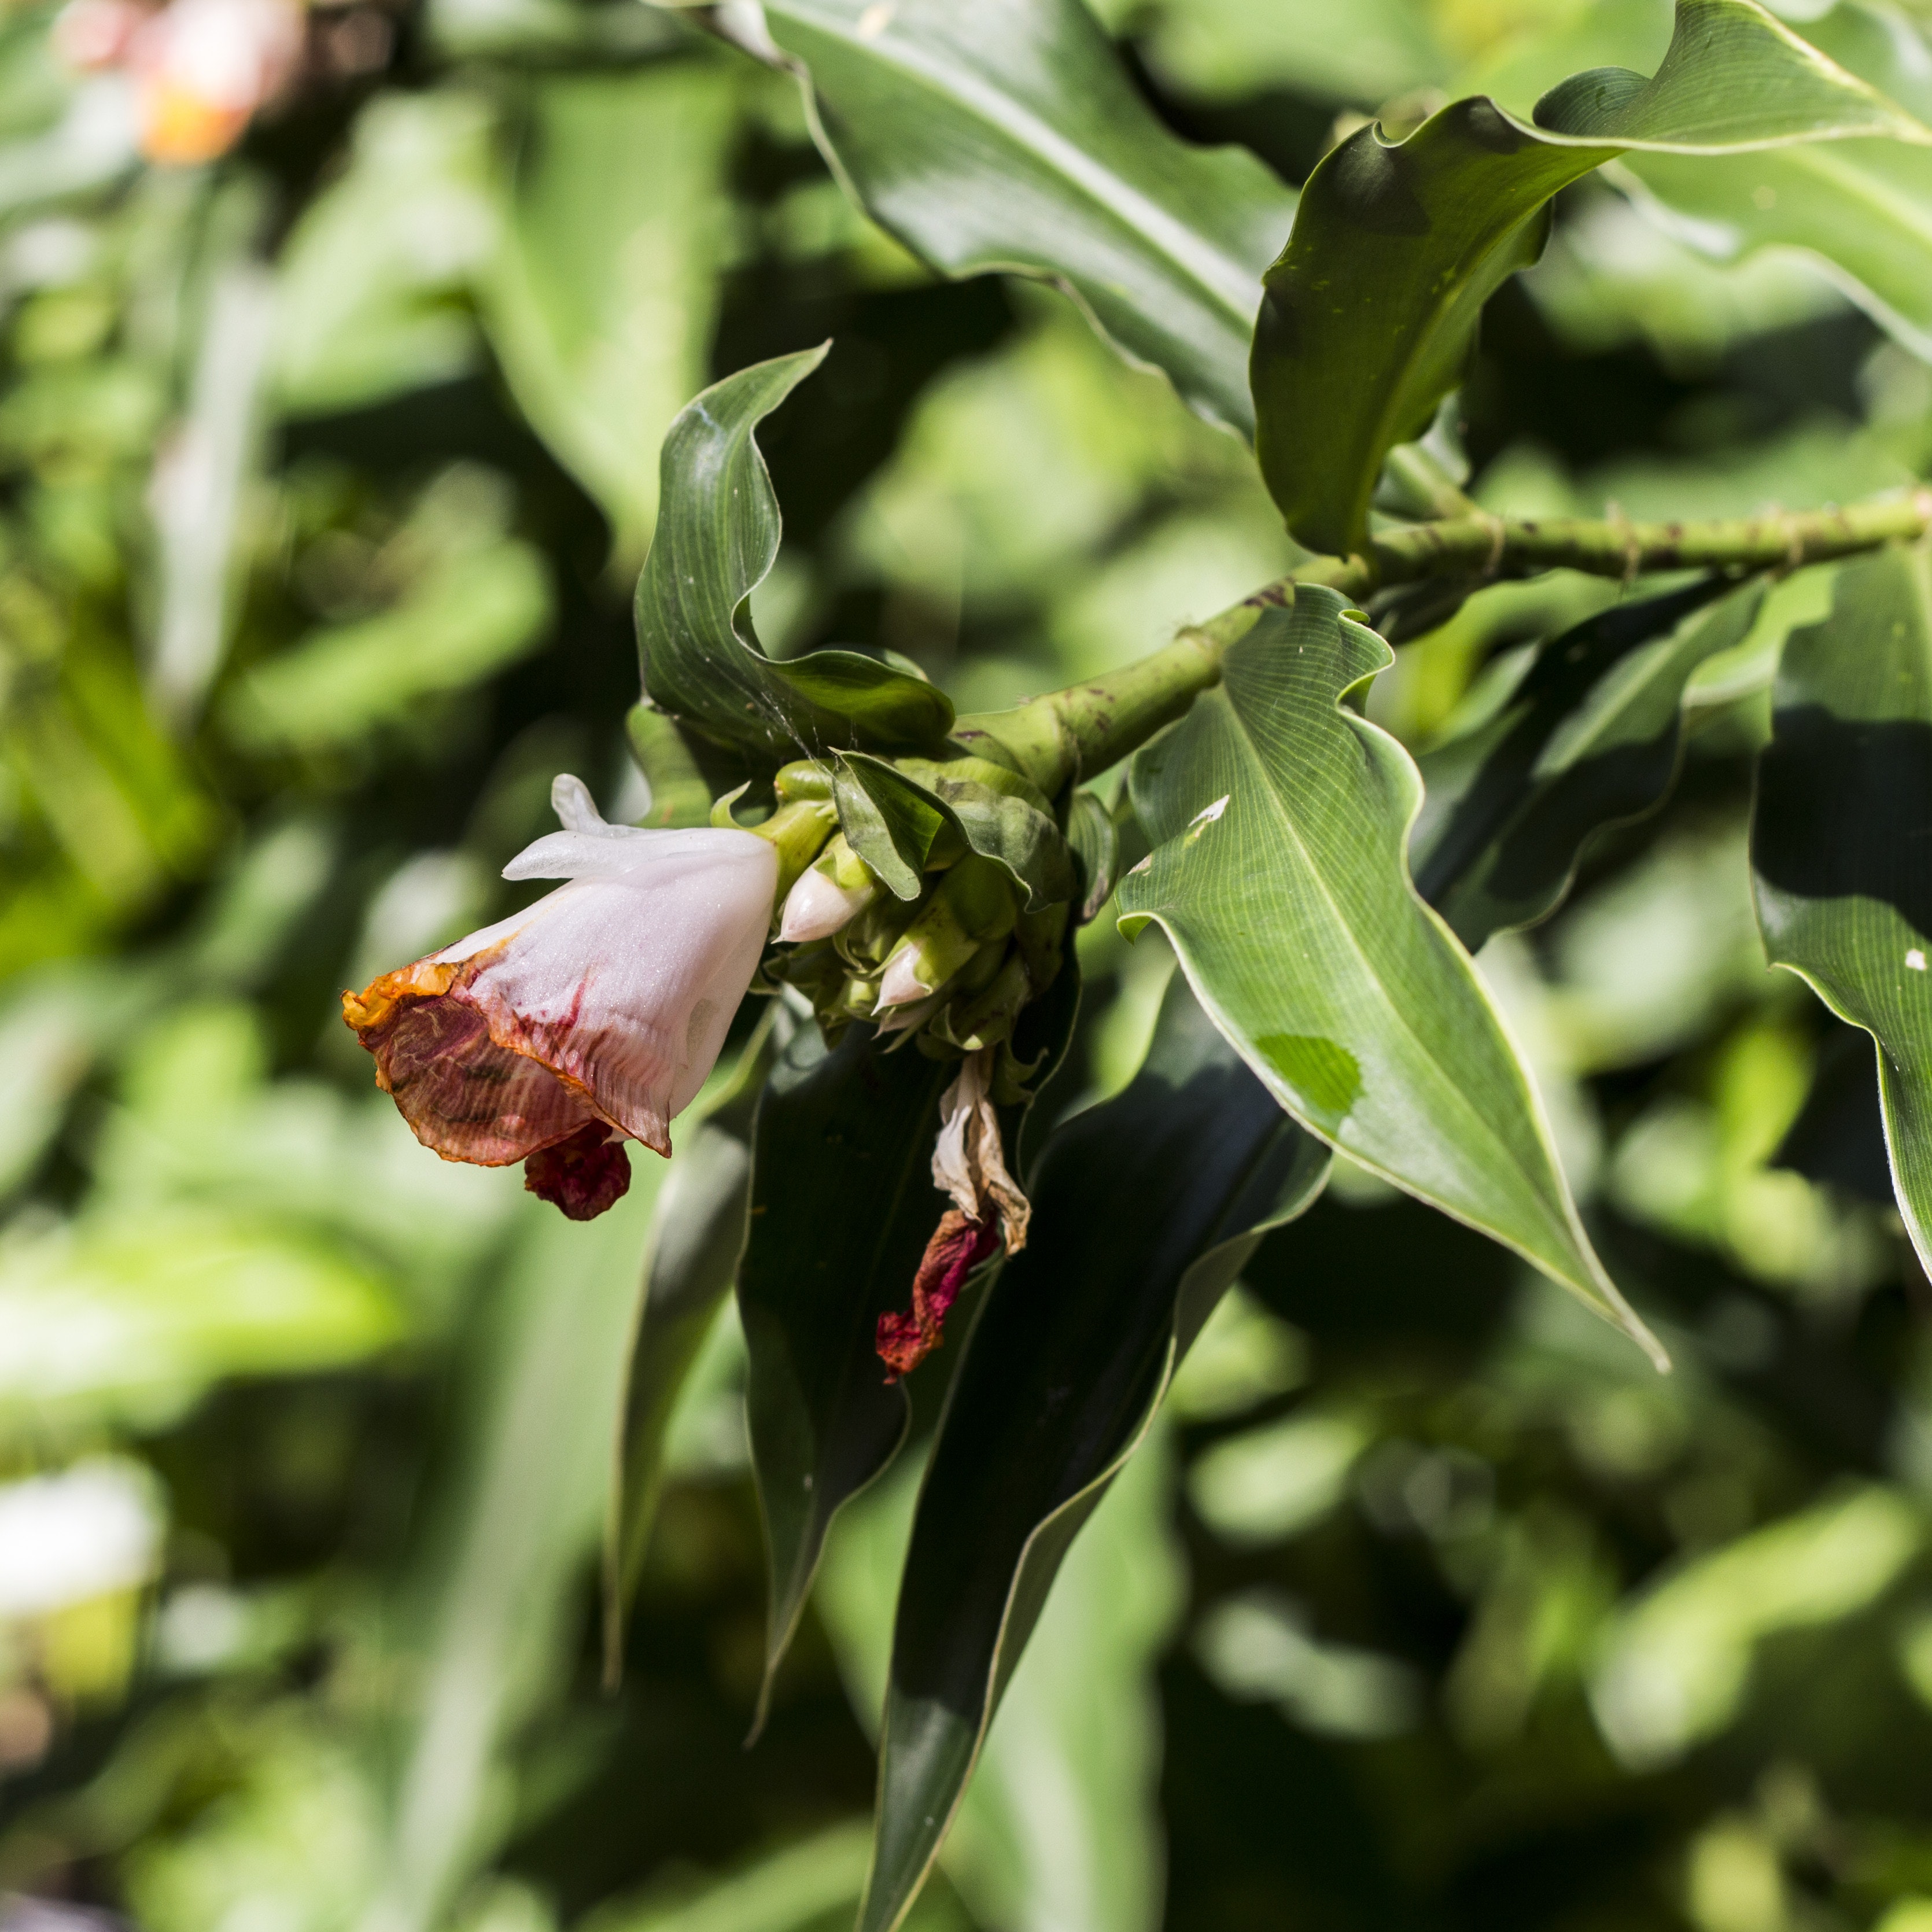
flower, flowering plant, plant, terrestrial plant, botany, costus family, bud, plant stem, perennial plant